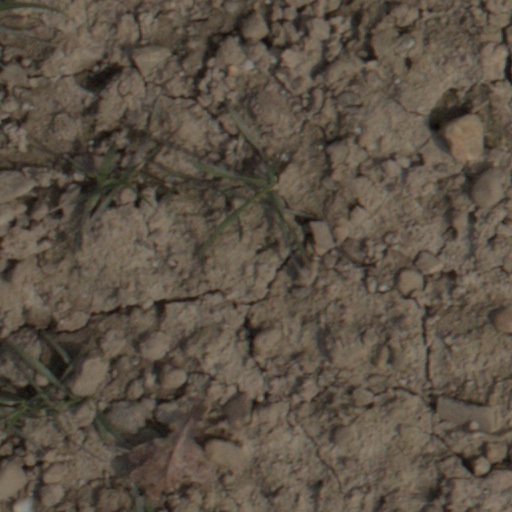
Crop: wheat